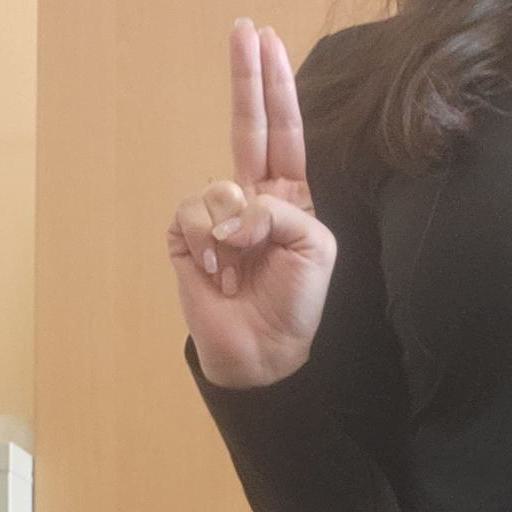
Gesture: two_up